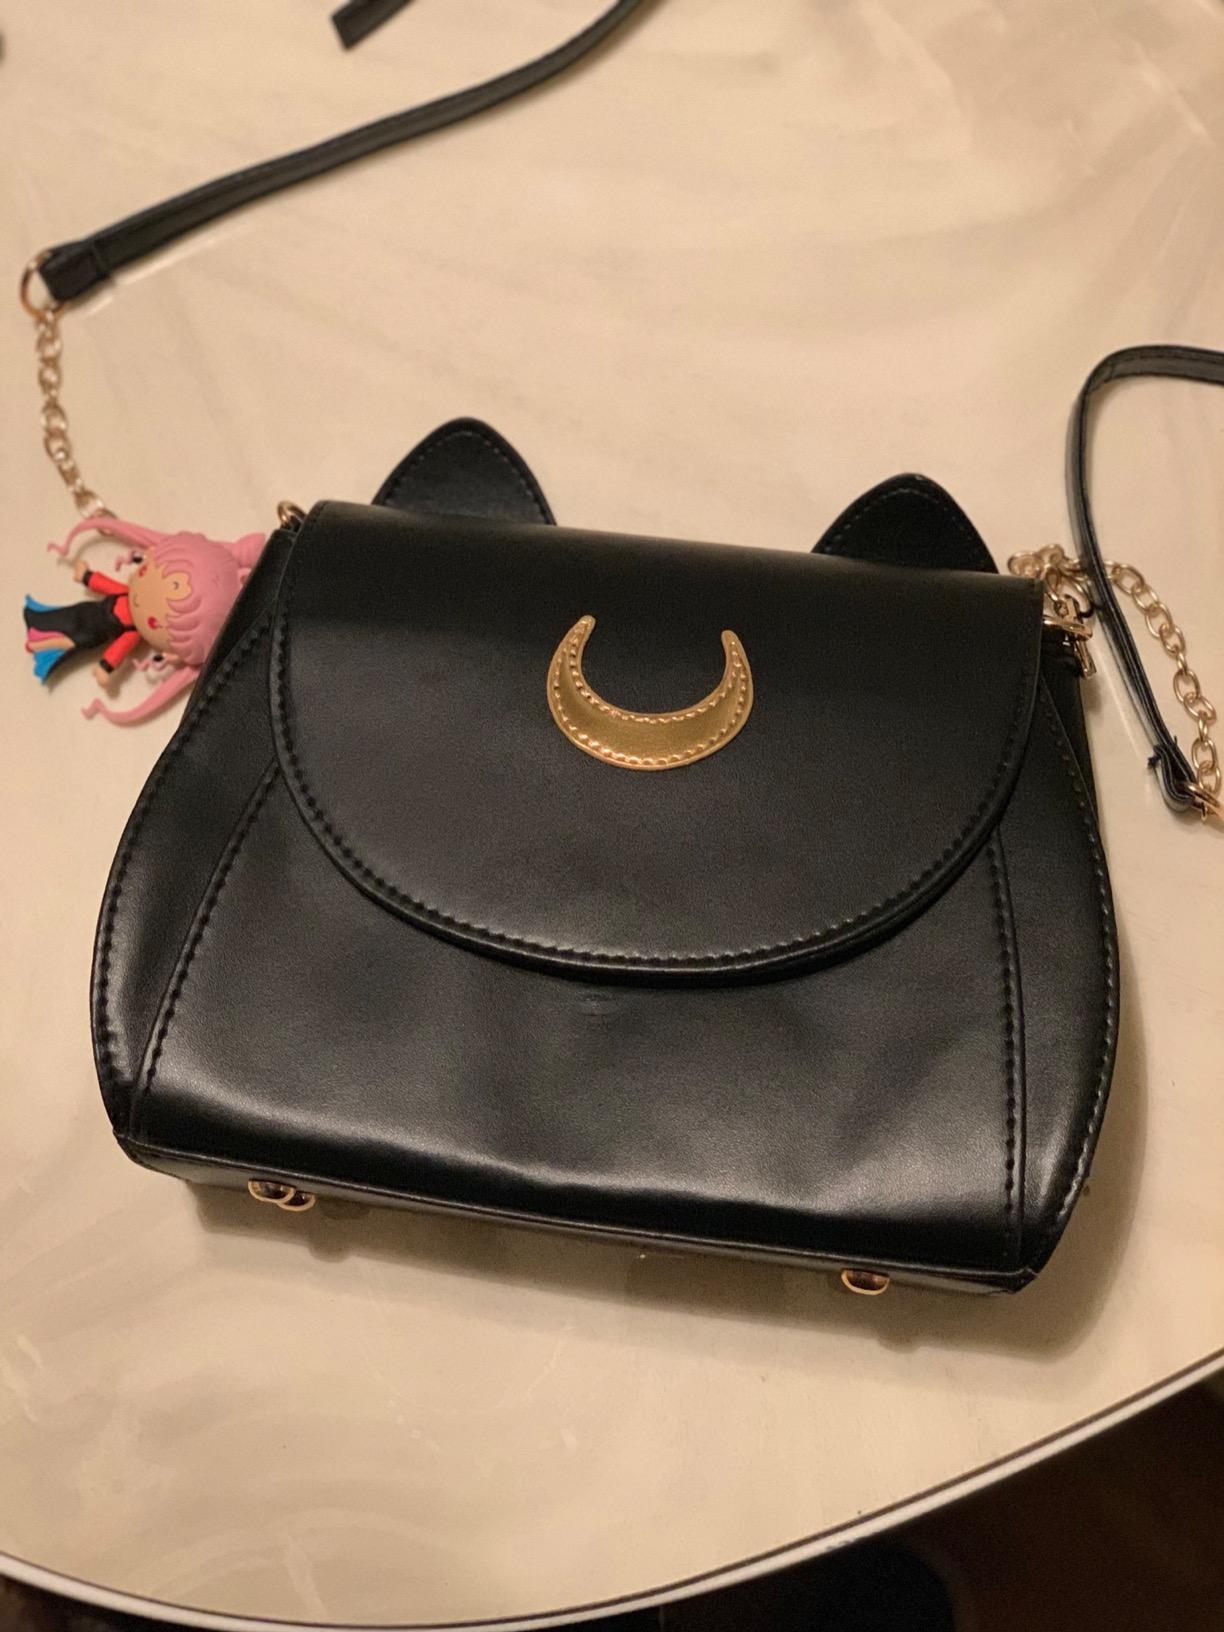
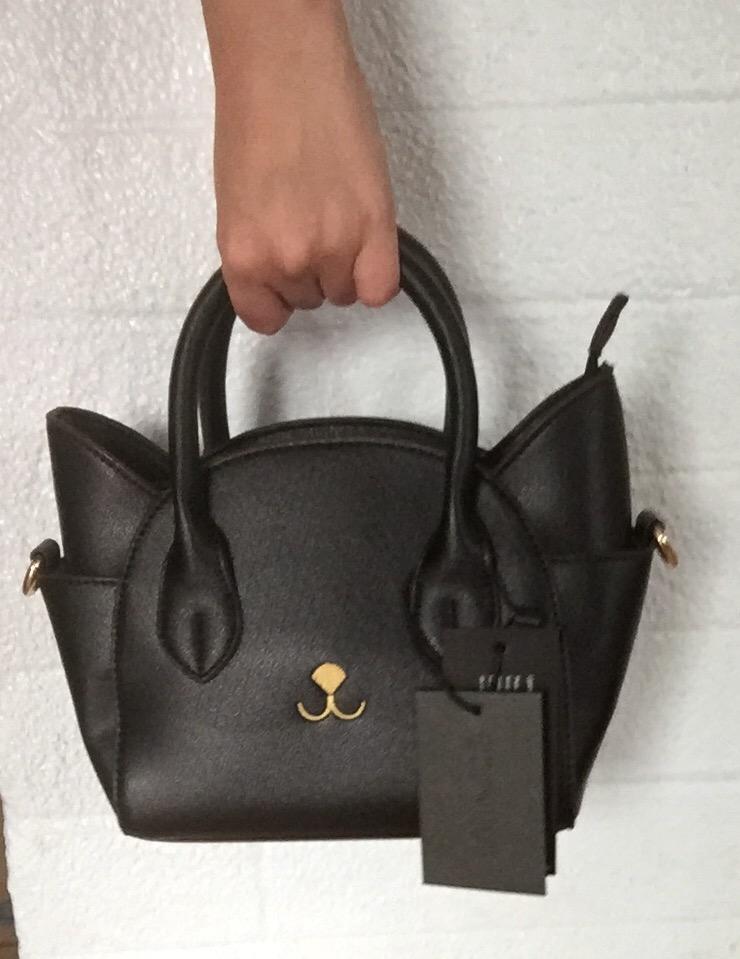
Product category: accessories_handbag
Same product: no